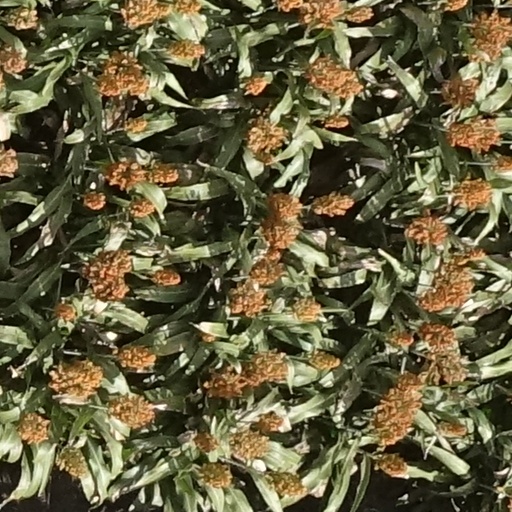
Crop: sorghum